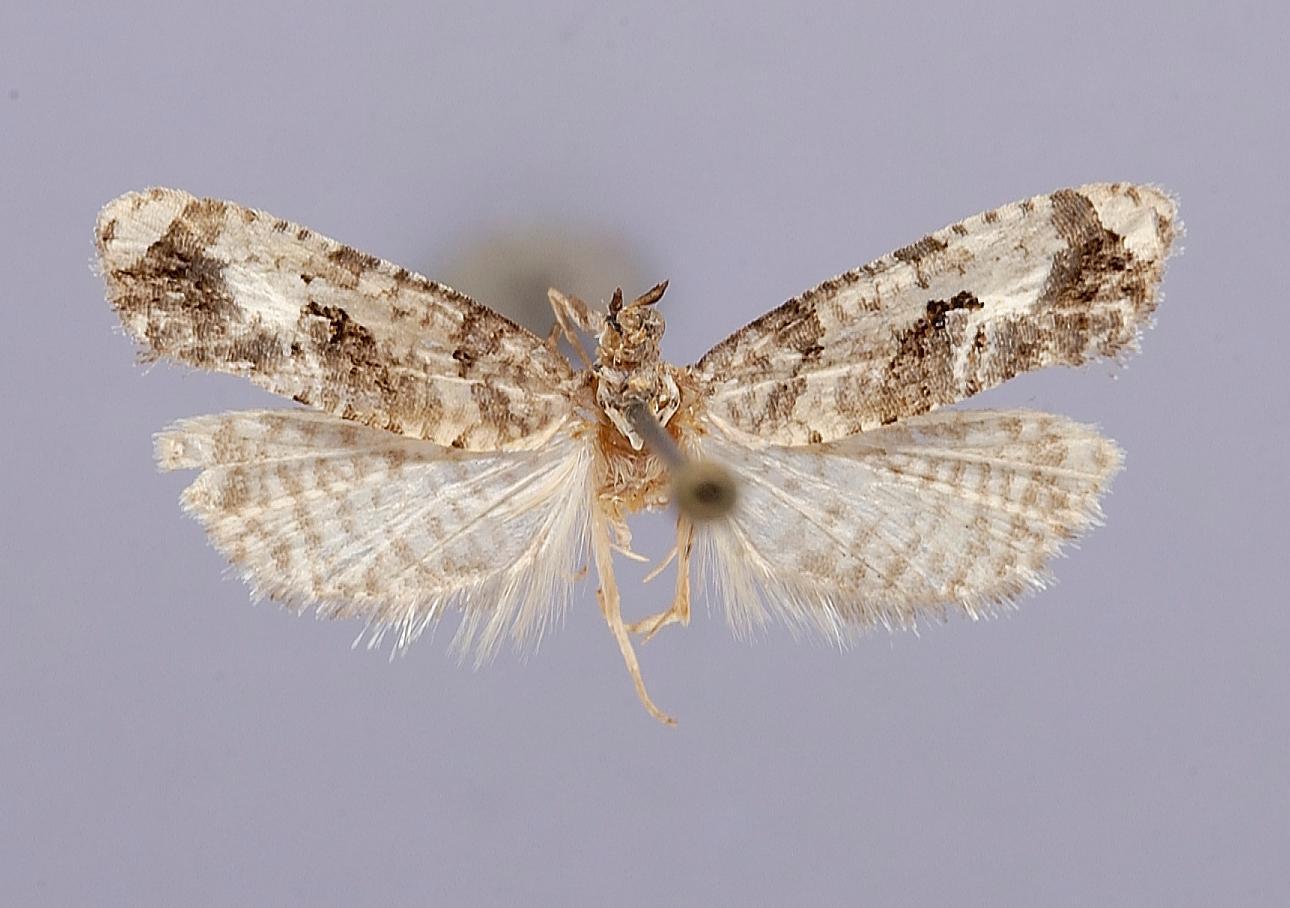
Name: Cochylis constantia
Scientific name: Cochylis constantia Clarke, 1968
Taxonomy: Animalia, Arthropoda, Insecta, Lepidoptera, Tortricidae
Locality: Cusco, Machu Picchu, 2700 m, Cusco, Peru
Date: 6 Feb 1959